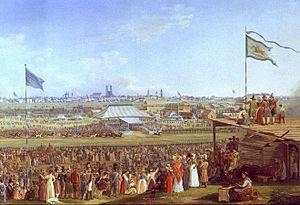
L'histoire de l'Oktoberfest commence en 1810, avec les noces du futur Louis Iᵉʳ de Bavière et de la princesse Thérèse de Saxe-Hildburghausen. À cette occasion, d'importantes festivités sont organisées à Munich et celles-ci sont, par la suite, répétées à chaque anniversaire du mariage royal.
L’Oktoberfest est une fête populaire connue dans les pays francophones sous le nom de fête de la bière, se déroulant à Munich en Allemagne. De nos jours, elle commence le premier samedi de la deuxième quinzaine de septembre à midi exactement, et se termine le premier dimanche d'octobre, sauf si celui-ci est le 1ᵉʳ ou le 2 octobre auquel cas la fête est prolongée jusqu'au 3. Elle dure donc de seize à dix-huit jours. L’Oktoberfest a lieu près du centre de Munich, sur un terrain vague de 42 hectares. Ce site s'appelle Theresienwiese, parfois raccourci en die Wiese. Afin de préserver le caractère familial de la fête, une fête foraine et des lieux de restauration sont installés autour des tentes. L’Oktoberfest est la plus grande fête foraine au monde. On y trouve des attractions historiques mais aussi de très modernes.